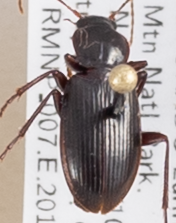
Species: Calathus advena
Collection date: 2018-07-09
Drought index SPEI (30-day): -0.71
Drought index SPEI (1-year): -1.01
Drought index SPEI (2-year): -0.71